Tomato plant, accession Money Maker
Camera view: tilt-top (135 deg); turntable rotation: 210 degrees
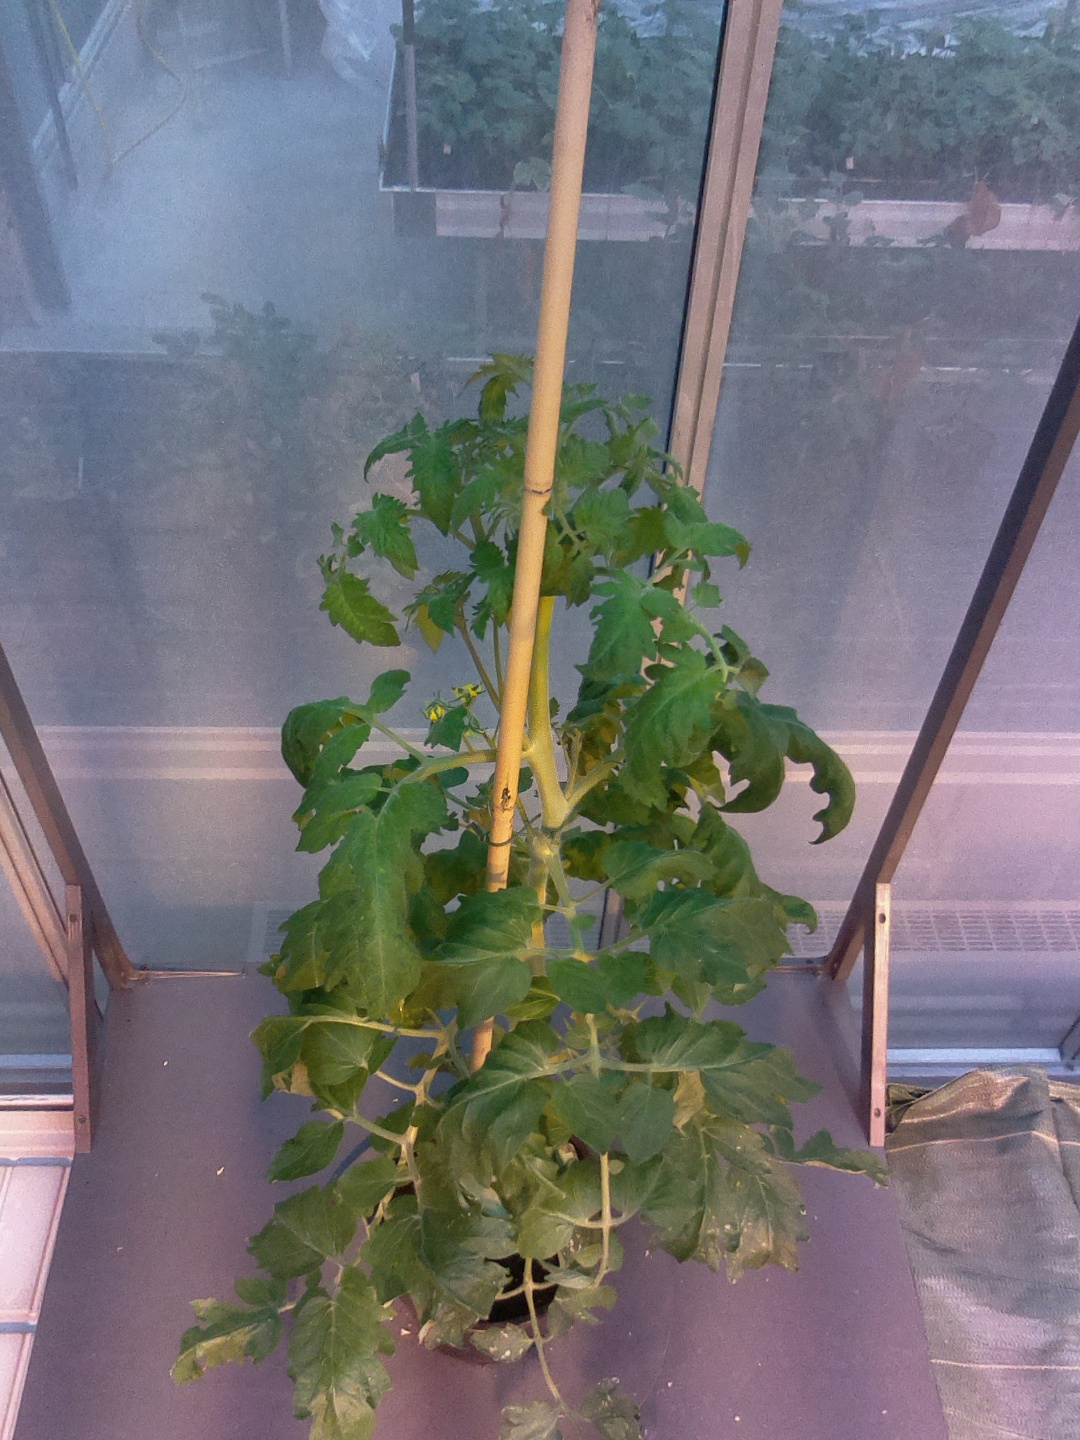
BBCH growth stage 65: Full flowering, 50%-60% of flowers open, first petals falling